Maserati Boomerang

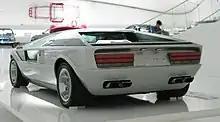

The Boomerang was registered as a road car, but it was intended as a one-off show car. It was shown in dozens of places, and after the 1974 car show in Barcelona it was sold to a private individual. In 1990, it was shown at the Bagatelle Concours in Paris, 1993 Concorso Italiano, Carmel (Calf.) and Pebble Beach, with a new owner and some restoration work having been done. It made an appearance again in 2000 at the Monterey Historic Automobile Races, and Pebble Beach - 50th Anniversary -, 2012 "BEST OF SHOW", May, Monte Carlo, Monaco, 2013 "BEST OF SHOW", October, Knokke, Belgium, 2014 "Paris Motor Show". On 5 September 2015, the Boomerang was auctioned by Bonhams at the Château de Chantilly, France, and sold for €3,335,000 (approximately US$3.7 million).